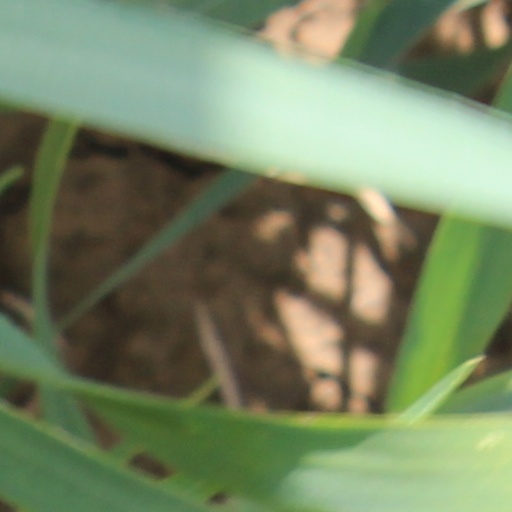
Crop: wheat